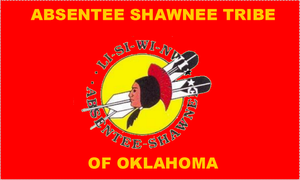
Shawnee
Shawneerne eller shawanoerne er en stamme af indianere i Nordamerika. De befolkede oprindelig et område, som i dag er en del af de amerikanske delstater Ohio, Kentucky og Pennsylvania.